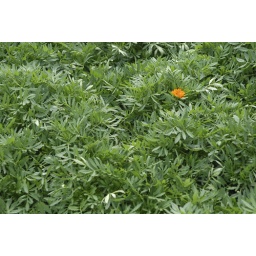
orange in green